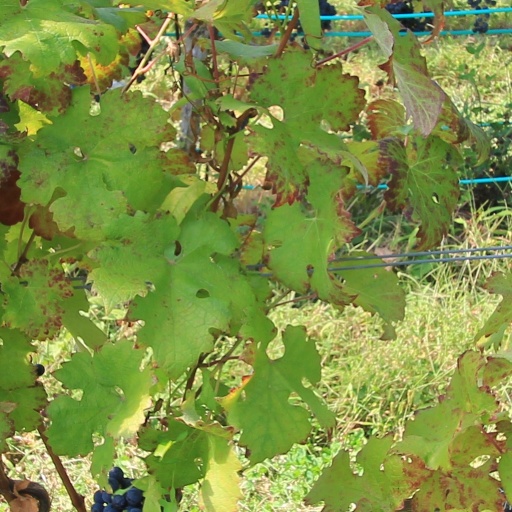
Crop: grape